Yuk Hui Temple

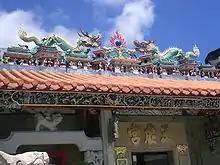
Roof decoration.

The iron sword is reputed to be the most significant treasure in Yuk Hui Temple. It was made in the Song dynasty about 800 years ago. Allegedly, it was thrown into the sea by a general at the time of Emperor Bing of Song to calm a great storm. Years later it was dredged up by the local fisherman and presented to the deity.